The Disowned Self

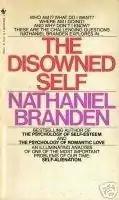
Paperback edition cover

The Disowned Self is a book written by Nathaniel Branden in 1971 and published in 1972. It was Branden's third book in the area of psychology (preceded by "The Psychology of Self-Esteem" and "Breaking Free").